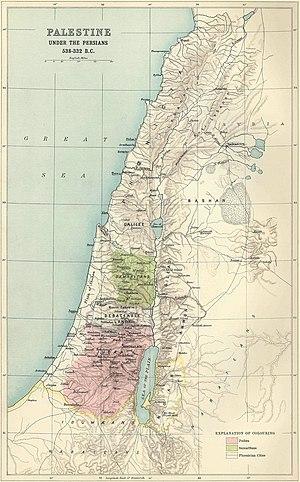
Yehoud Medinata, ou simplement Yehoud est le nom araméen d'une province de l'Empire perse achéménide formée à partir de l'ancien royaume de Juda. Elle est fondée par les exilés judéens revenant de Babylonie. Après la victoire de Cyrus II sur les Babyloniens en 538 av. J.-C., celui-ci permet le retour des exilés en Judée. Les Perses gouvernent cette région pendant environ deux cents ans jusqu'en 323 av. J.-C. et l'époque hellénistique qui voient la conquête d'Alexandre le Grand la faire passer sous domination grecque. Yehoud — la Judée — devient une province de l'Empire perse achéménide et ses habitants sont désormais appelés les Yehoudim — les Juifs. Ceux-ci forment le noyau de la population juive de Judée de la période du Second Temple.
Le nom Palestine désigne la région historique et géographique du Proche-Orient située entre la mer Méditerranée et le désert à l'est du Jourdain et au nord du Sinaï. Si le terme « Palestine » est attesté depuis le Vᵉ siècle av. J.-C. par Hérodote, il est officiellement donné à la région par l'empereur Hadrien au IIᵉ siècle, désireux de punir les Juifs de leur révolte en 132-135 ap. J.-C.
Sir George Adam Smith, membre de la British Academy, est un théologien écossais né le 19 octobre 1856 et mort le 3 mars 1942.